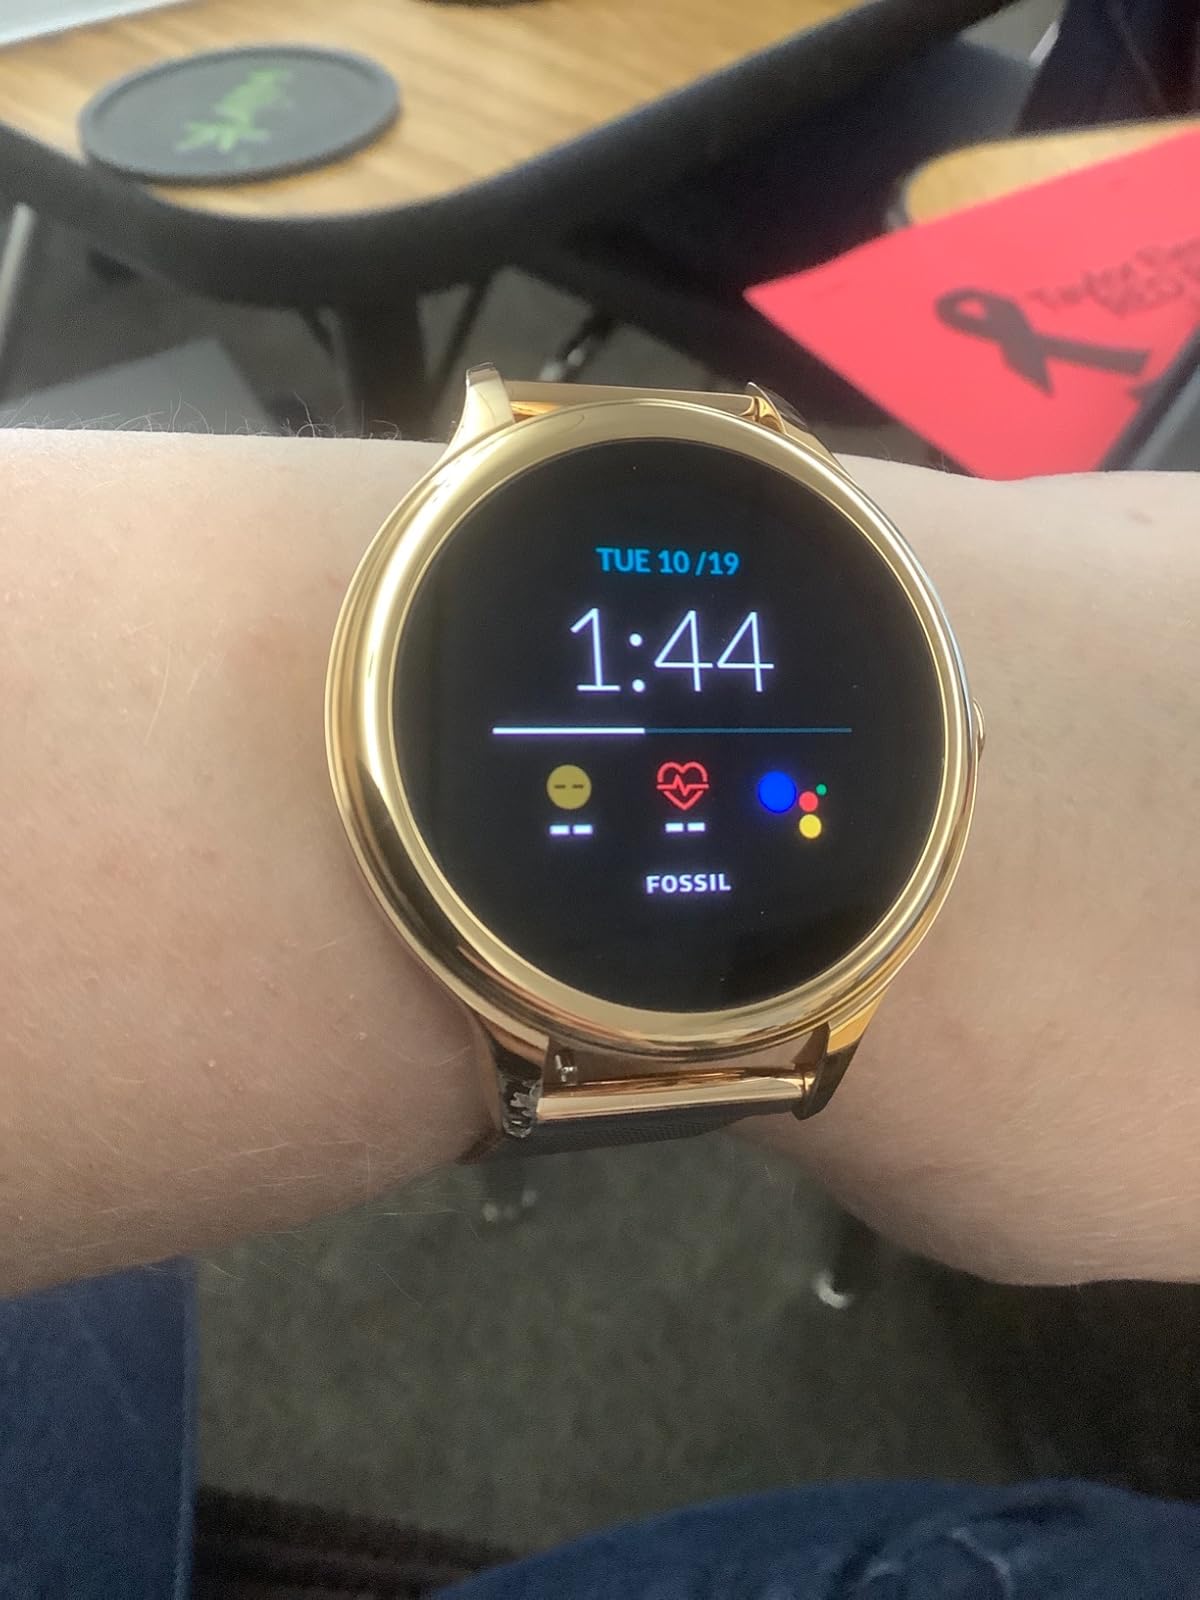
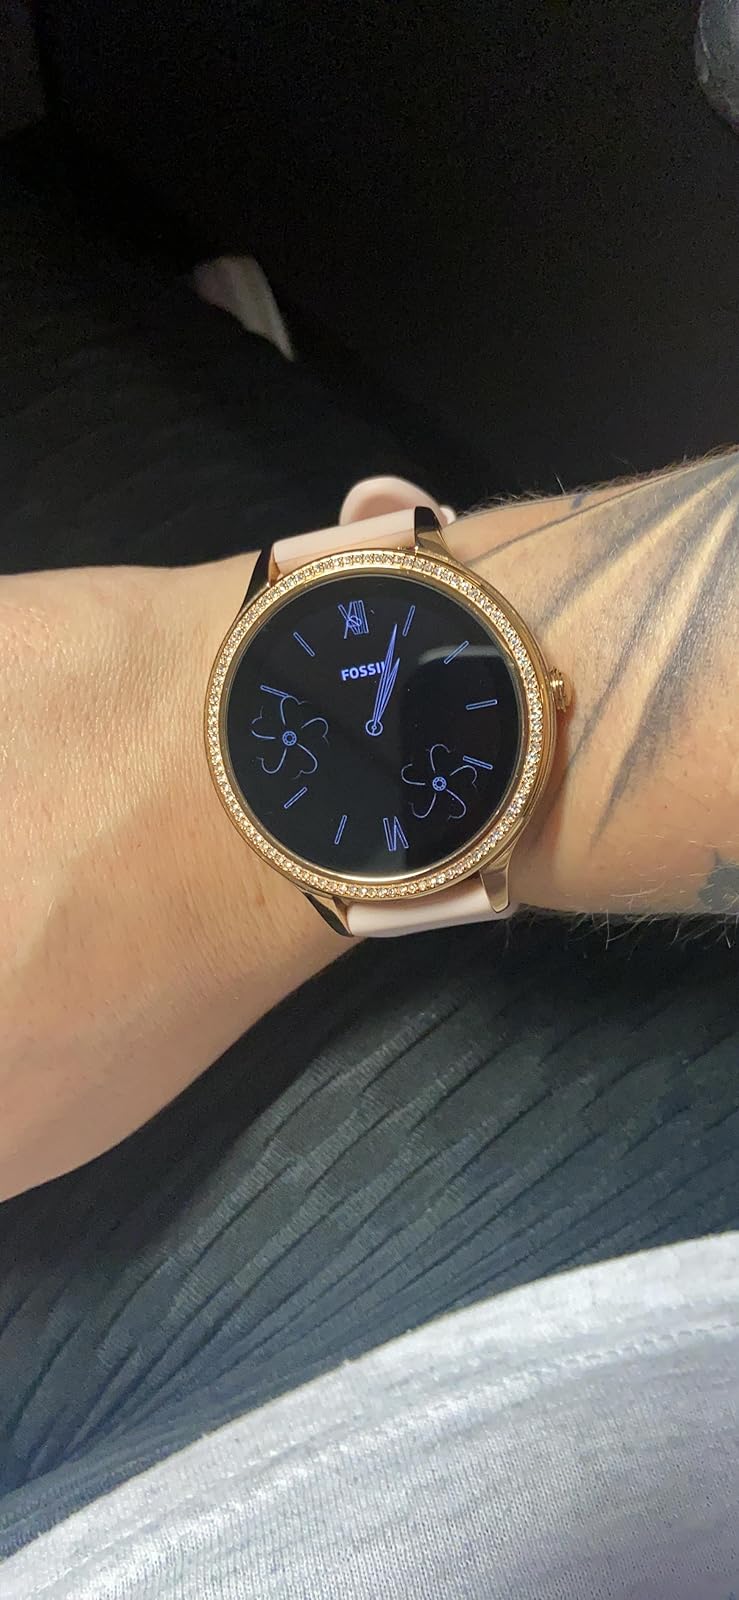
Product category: smartwatch
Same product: no